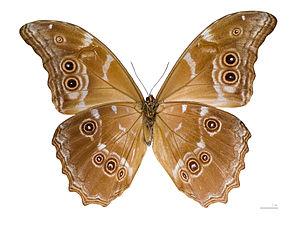
Mâle - face ventrale Localité: Pérou Muséum de Toulouse